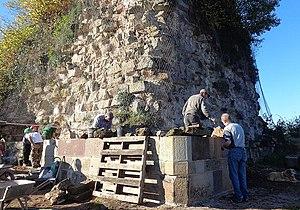
Bénévoles travaillant au reparementage du donjon du château de Fontenoy-le-Château, 2014.
Le château de Fontenoy-le-Château tint son rôle défensif dans le département des Vosges de la fin du Xᵉ siècle jusqu'à sa destruction partielle en 1635, pendant la guerre de Trente Ans.